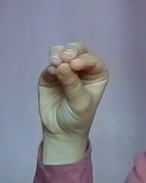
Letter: ha